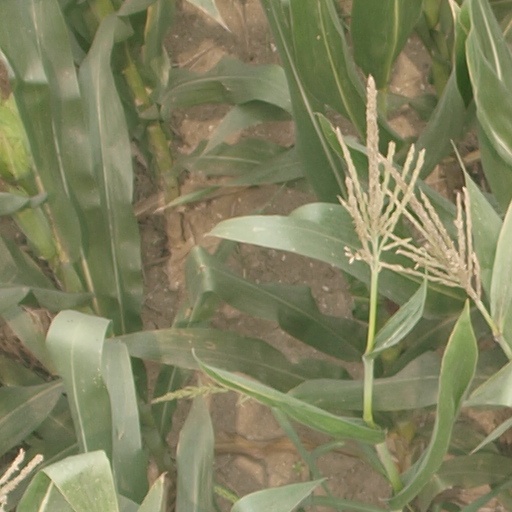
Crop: maize; corn